Hans Kaldoja

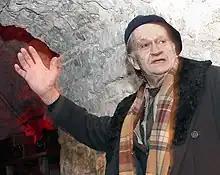
Kaldoja in 2014

In 1965, while still a student at Viktor Kingissepp Tallinn State Academic Drama Theatre (TRA Draamateater), Kaldoja appeared in minor roles credited simply as "young man" in two romantic musical film shorts, "Kolmest kaheteistkümneni" and "Autostopp", both directed by Virve Aruoja and Astrid Lepa. His first significant film role was that of Raudnask in the 1968 Jüri Müür directed Tallinnfilm World War II period drama "Inimesed sõdurisinelis", based on the novellas "Enn Kalmu kaks mina (inimesed sodurisinelis)" (1960) and "Teosed: Enn Kalmu kaks mina" (1961) by Paul Kuusberg. The following year, he had an uncredited role as a monk in the Grigori Kromanov directed Tallinnfilm medieval adventure feature film "Viimne reliikvia", adapted from the 1893 novella "Vürst Gabriel ehk Pirita kloostri viimsed päevad" by Eduard Bornhöhe.